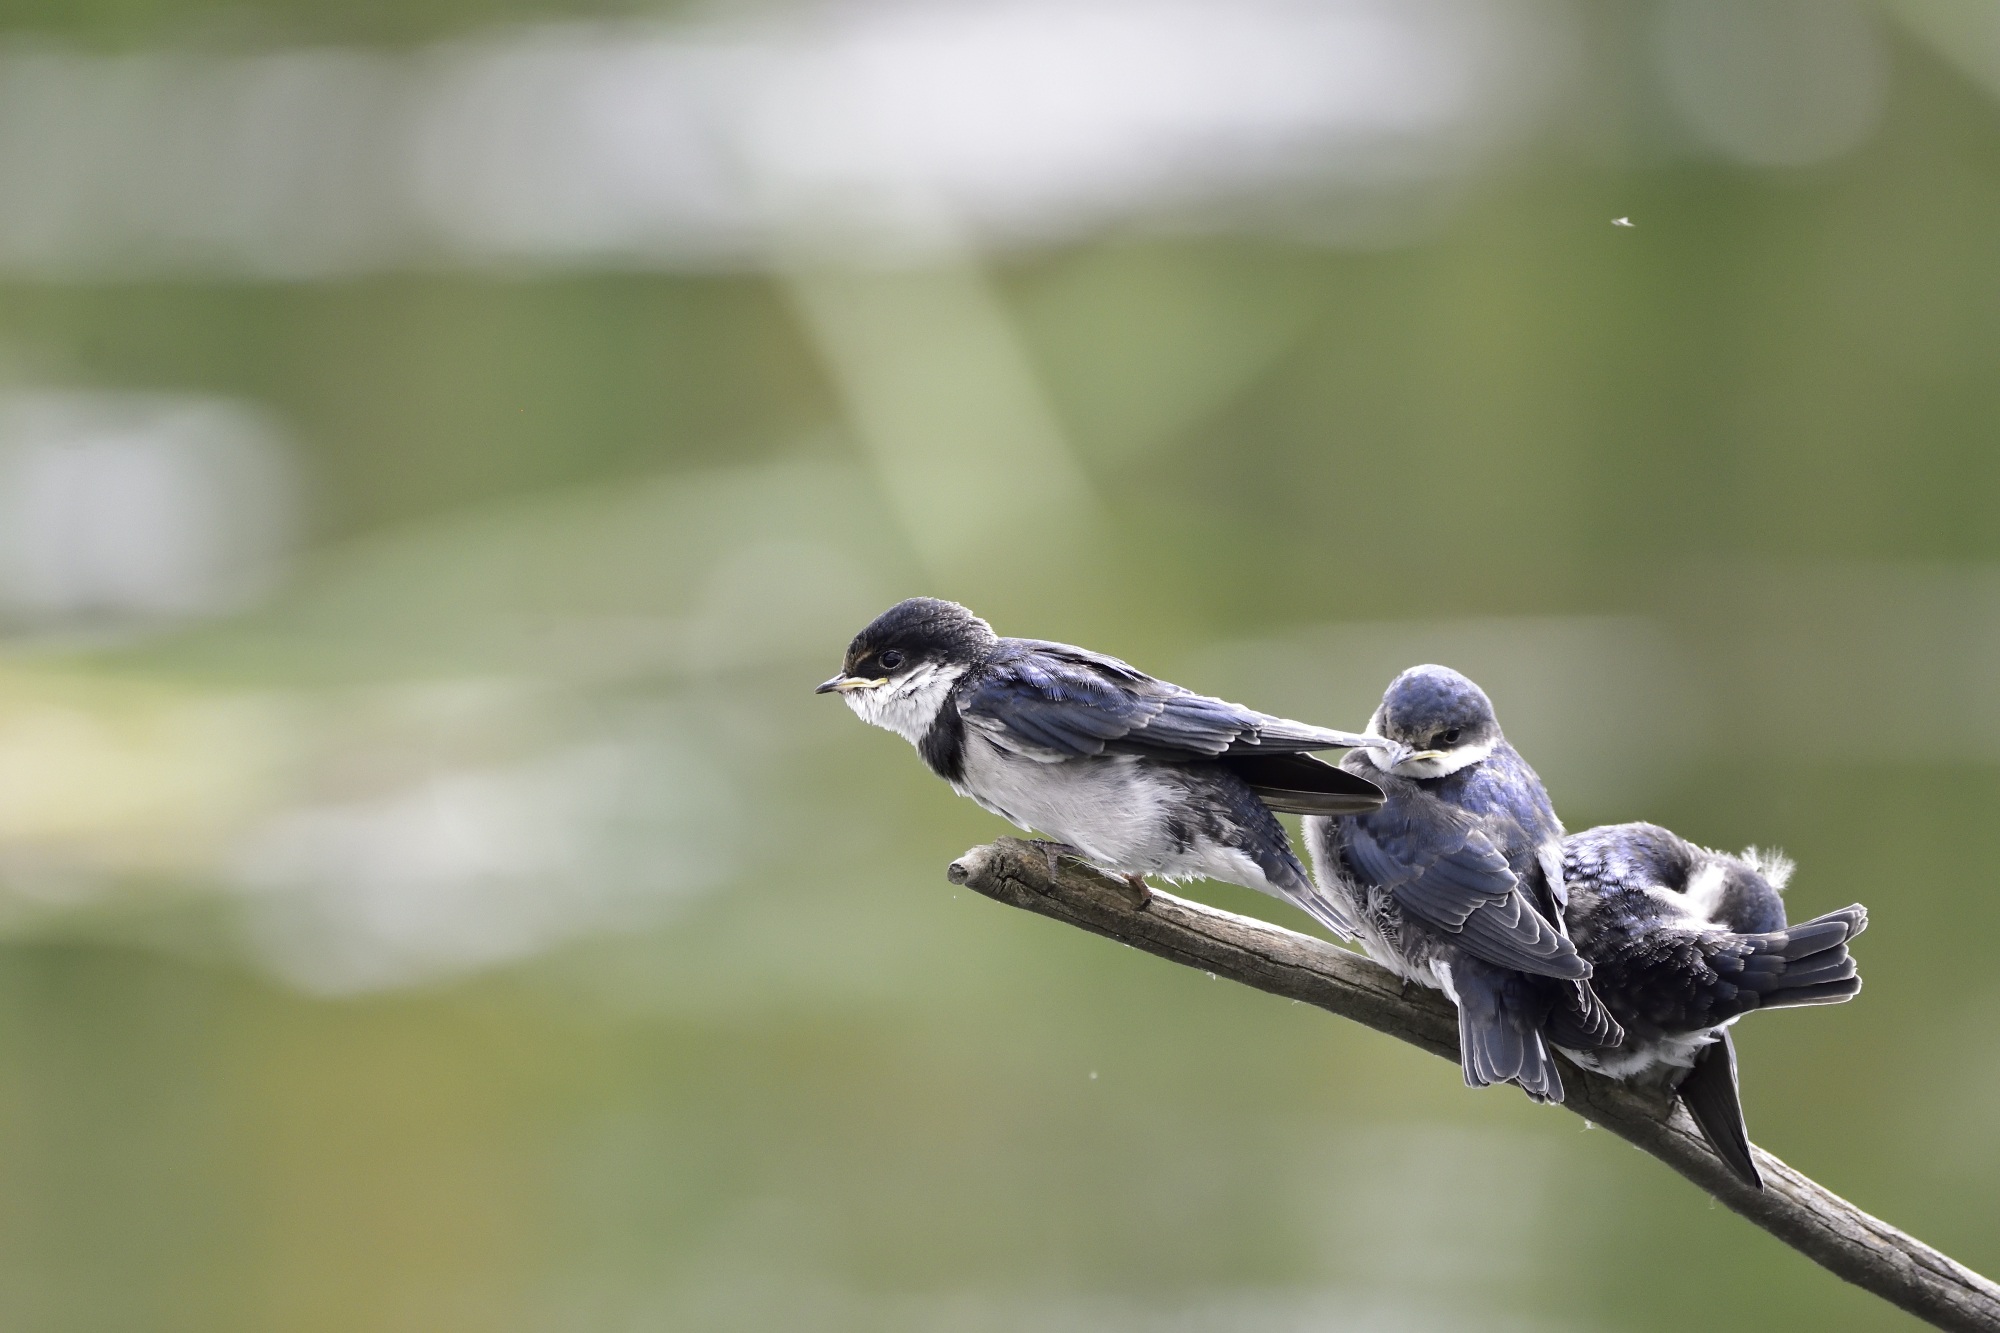
nature, branch, bird, leaf, flower, animal, wildlife, green, fauna, close up, macro photography, perching bird